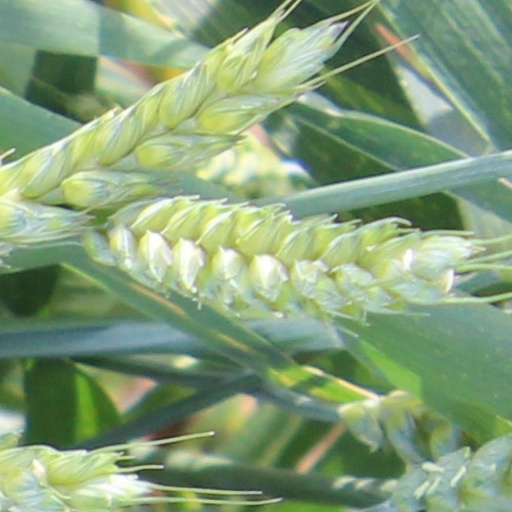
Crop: wheat